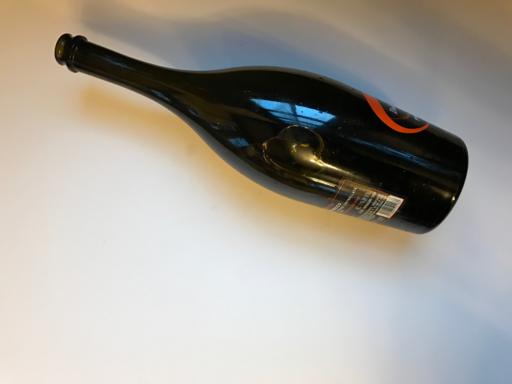
Waste category: glass